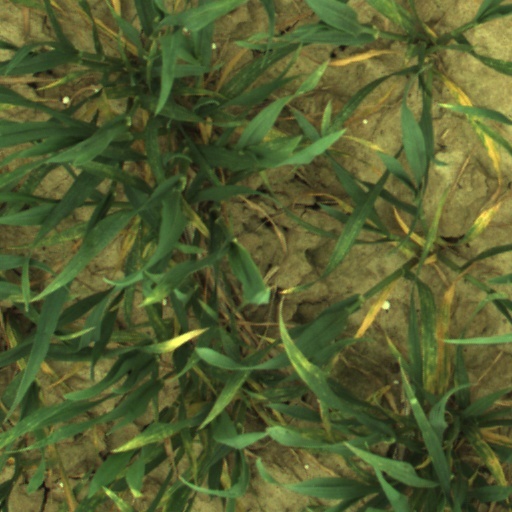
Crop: wheat